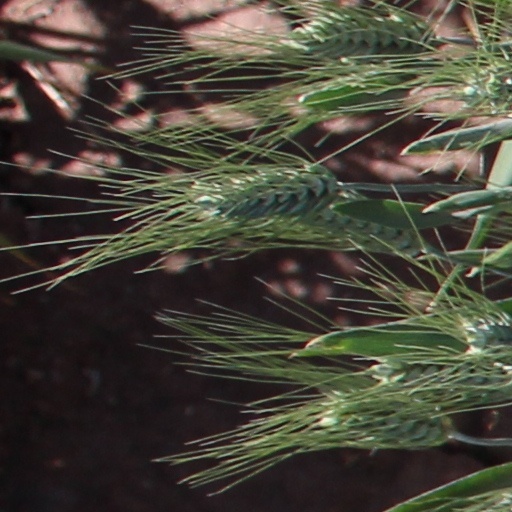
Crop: wheat